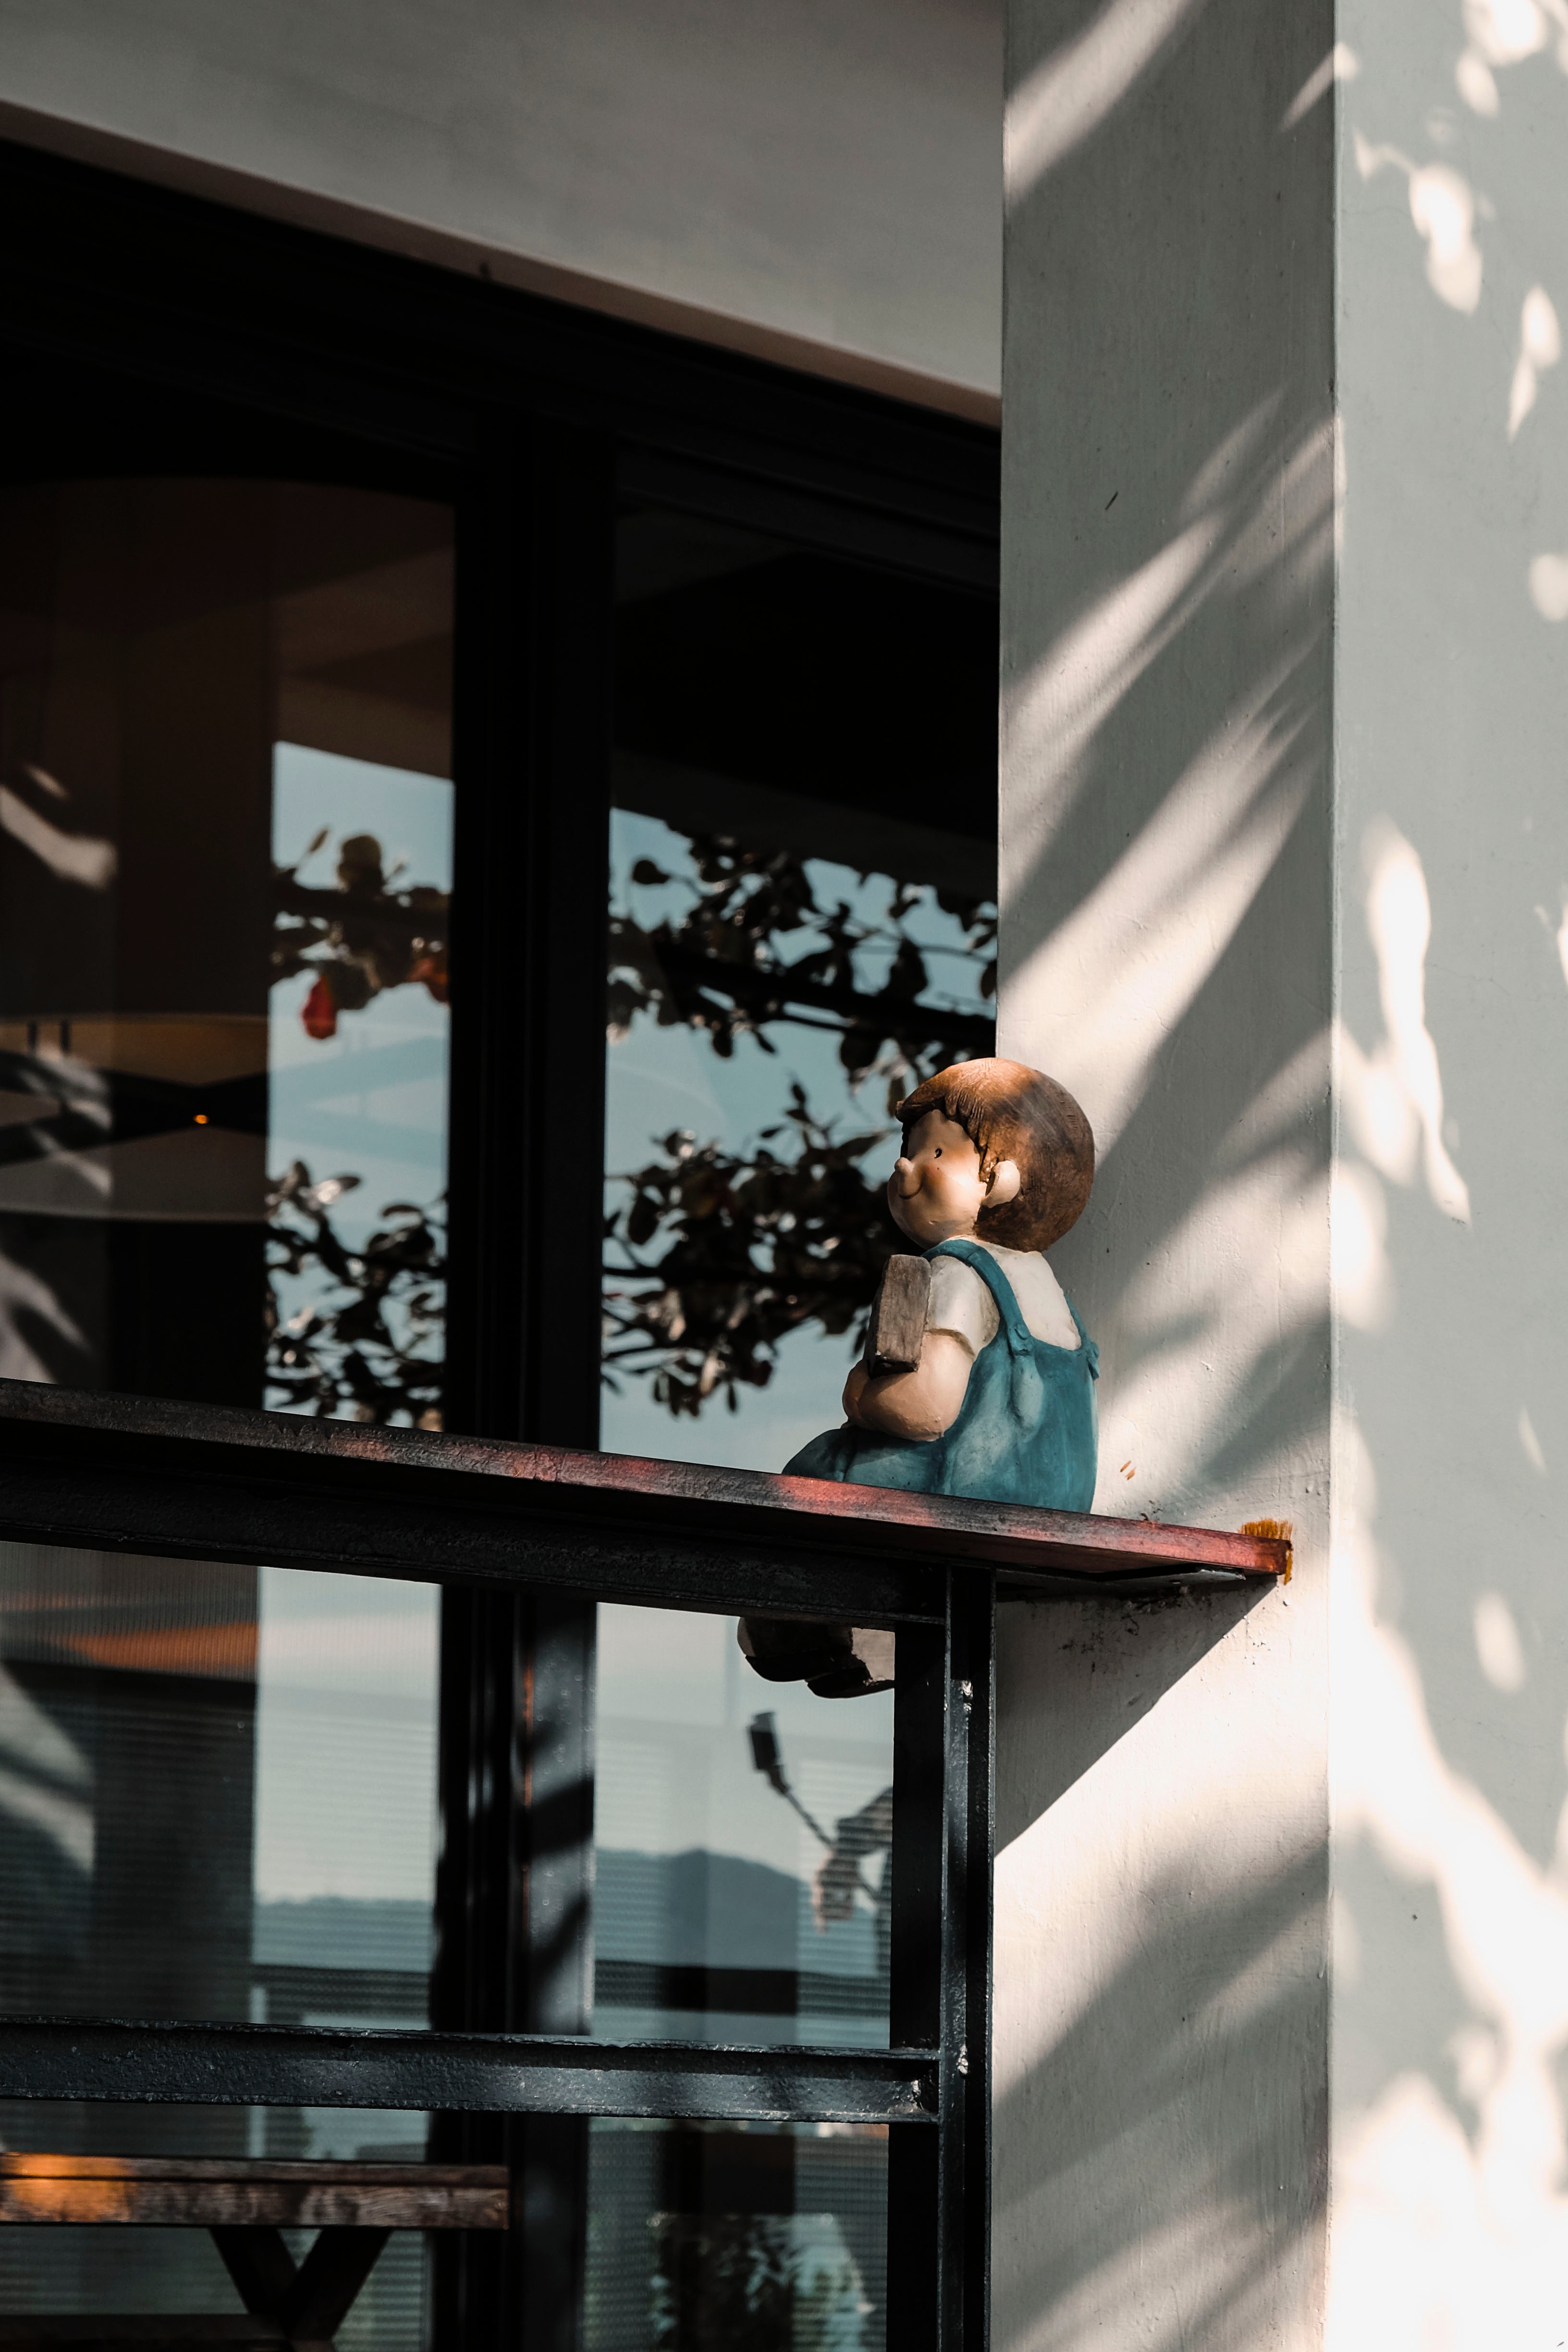
reflection, architecture, window, tree, glass, photography, shadow, interior design, plant, house, balcony, building, facade, daylighting, city